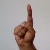
The image shows a hand gesture representing the letter 'D' in Indian Sign Language.